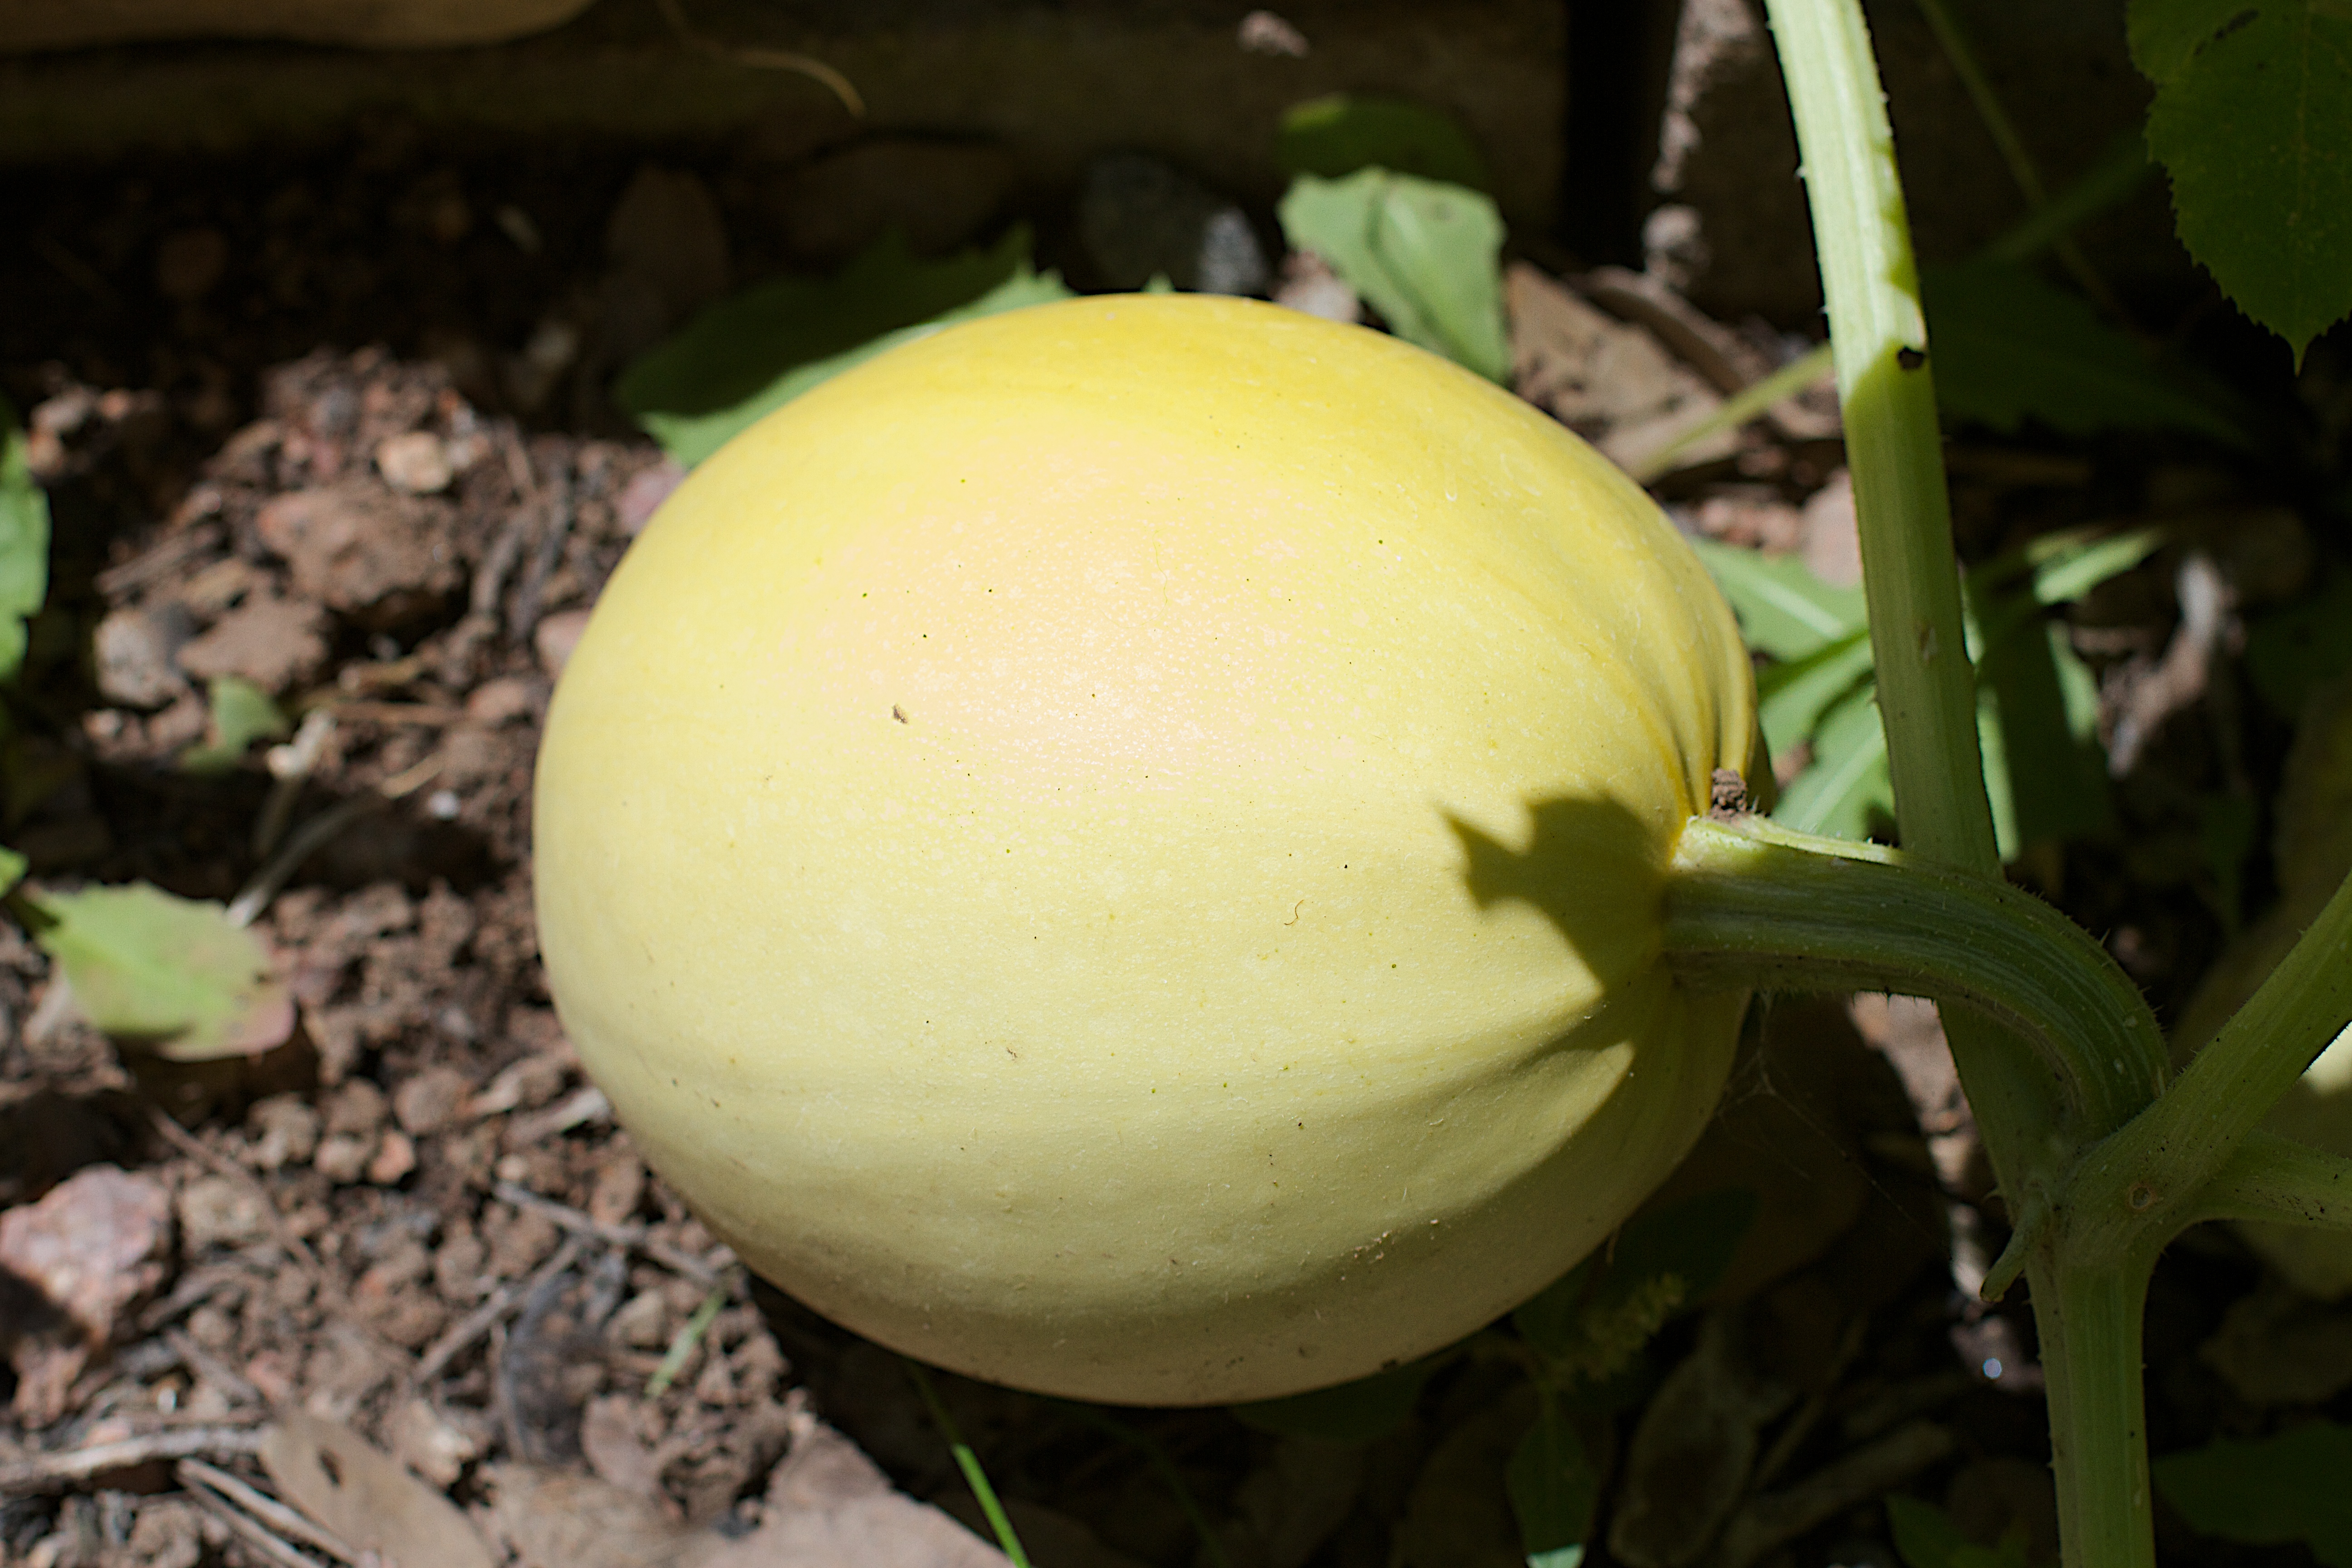
plant, flower, food, green, produce, botany, yellow, flora, gourd, agaricus, macro photography, flowering plant, plant stem, land plant, agaricaceae